Carmen Lamela

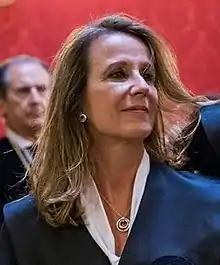
Carmen Lamela in July 2018 while being appointed as magistrate of the Spanish Supreme Court

Carmen Lamela Díaz (born 1961) is a Spanish judge. Lamela serves as examining magistrate at the Third Court of the National Court of Spain. Her area of expertise is criminal law.